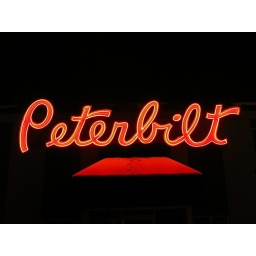
Can you tell the red color here is a reflection in the snow on the overhang under the sign